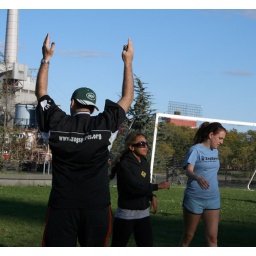
girl in black: happy face; girl in blue: sad face